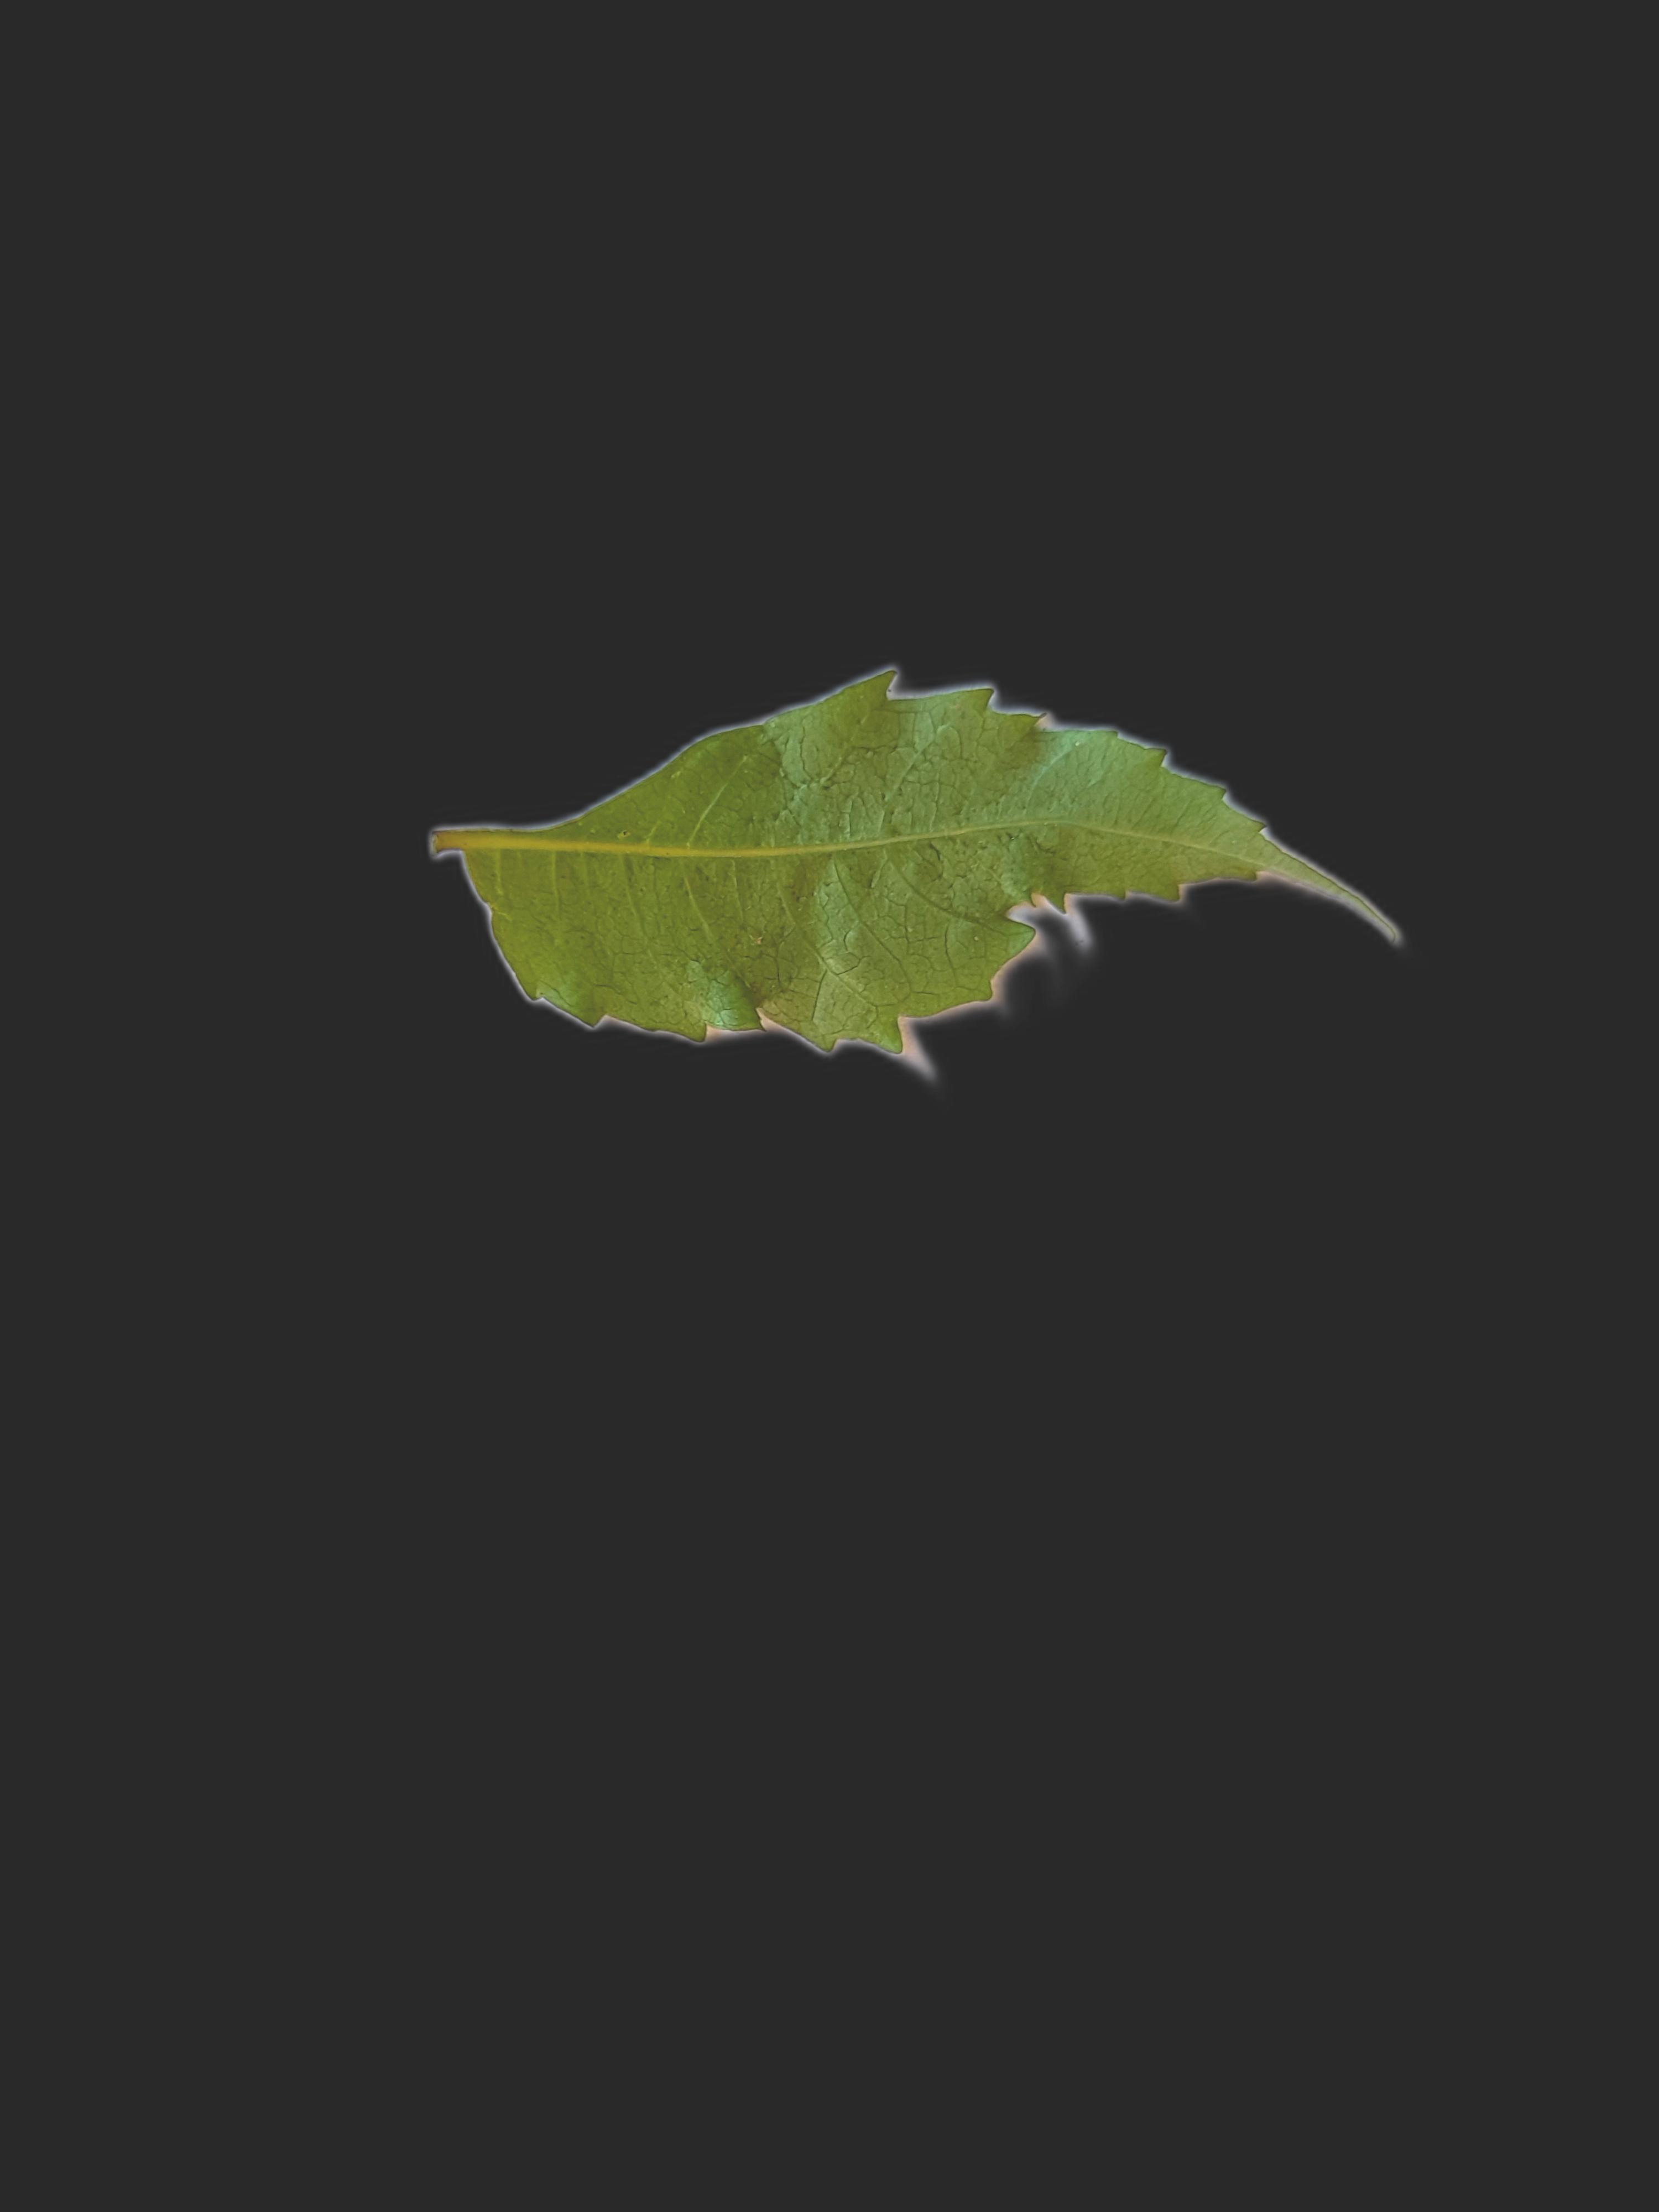
Plant: Neem